Peach (color)

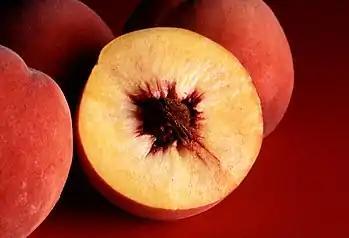
The flesh of the peach fruit, depending on the variety of peach, can be peach colored, or paler, or more yellow-pink as here.

The color peach approximates the color of the interior flesh of that variety of peaches known as "white peaches".